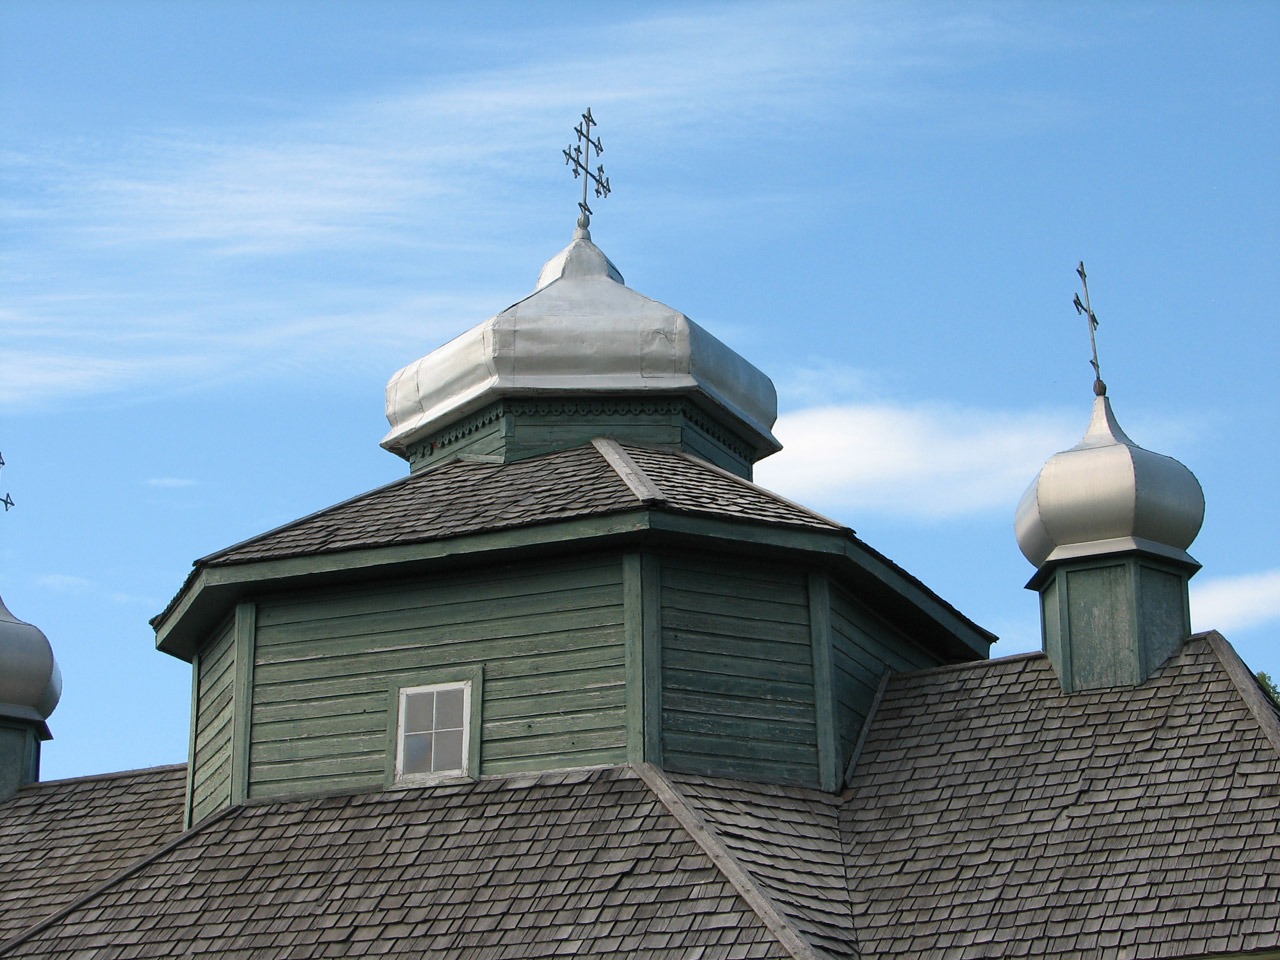
sky, roof, building, tower, landmark, church, chapel, cross, place of worship, religious, spire, steeple, worship